Brewers Fayre

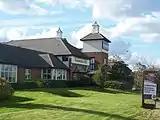
"Honourable Pilot" at the A2/A289 junction in Kent

Late 2017 saw Whitbread launch a new brand "Cookhouse & Pub." The first site was the former Lakeside in Oldbury which opened on 12 October. The Stonebrook, The Cotton Mill Kilmarnock, Butterley Park Ripley was re-branded in November 2017 and new build sites in 2018 are open in Bridlington and Rhyl. 'Cookhouse and Pub' have a very contemporary theme. More new builds and conversations have taken place during 2019.